Khair Bakhsh Marri

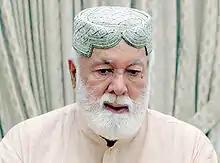

Nawab Khair Bakhsh Marri (28 February 1928 – 10 June 2014)) was a Pakistani politician from the province of Balochistan in Pakistan.